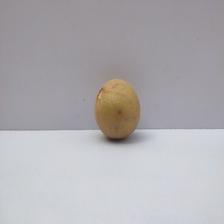
Size: Medium